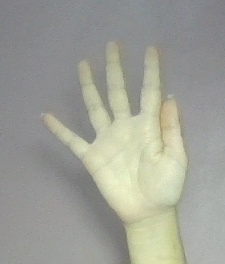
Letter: sheen